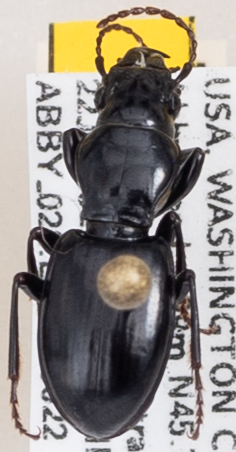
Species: Promecognathus crassus
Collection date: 2021-06-22
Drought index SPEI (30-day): -0.468
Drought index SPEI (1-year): -1.01
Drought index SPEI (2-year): -0.17